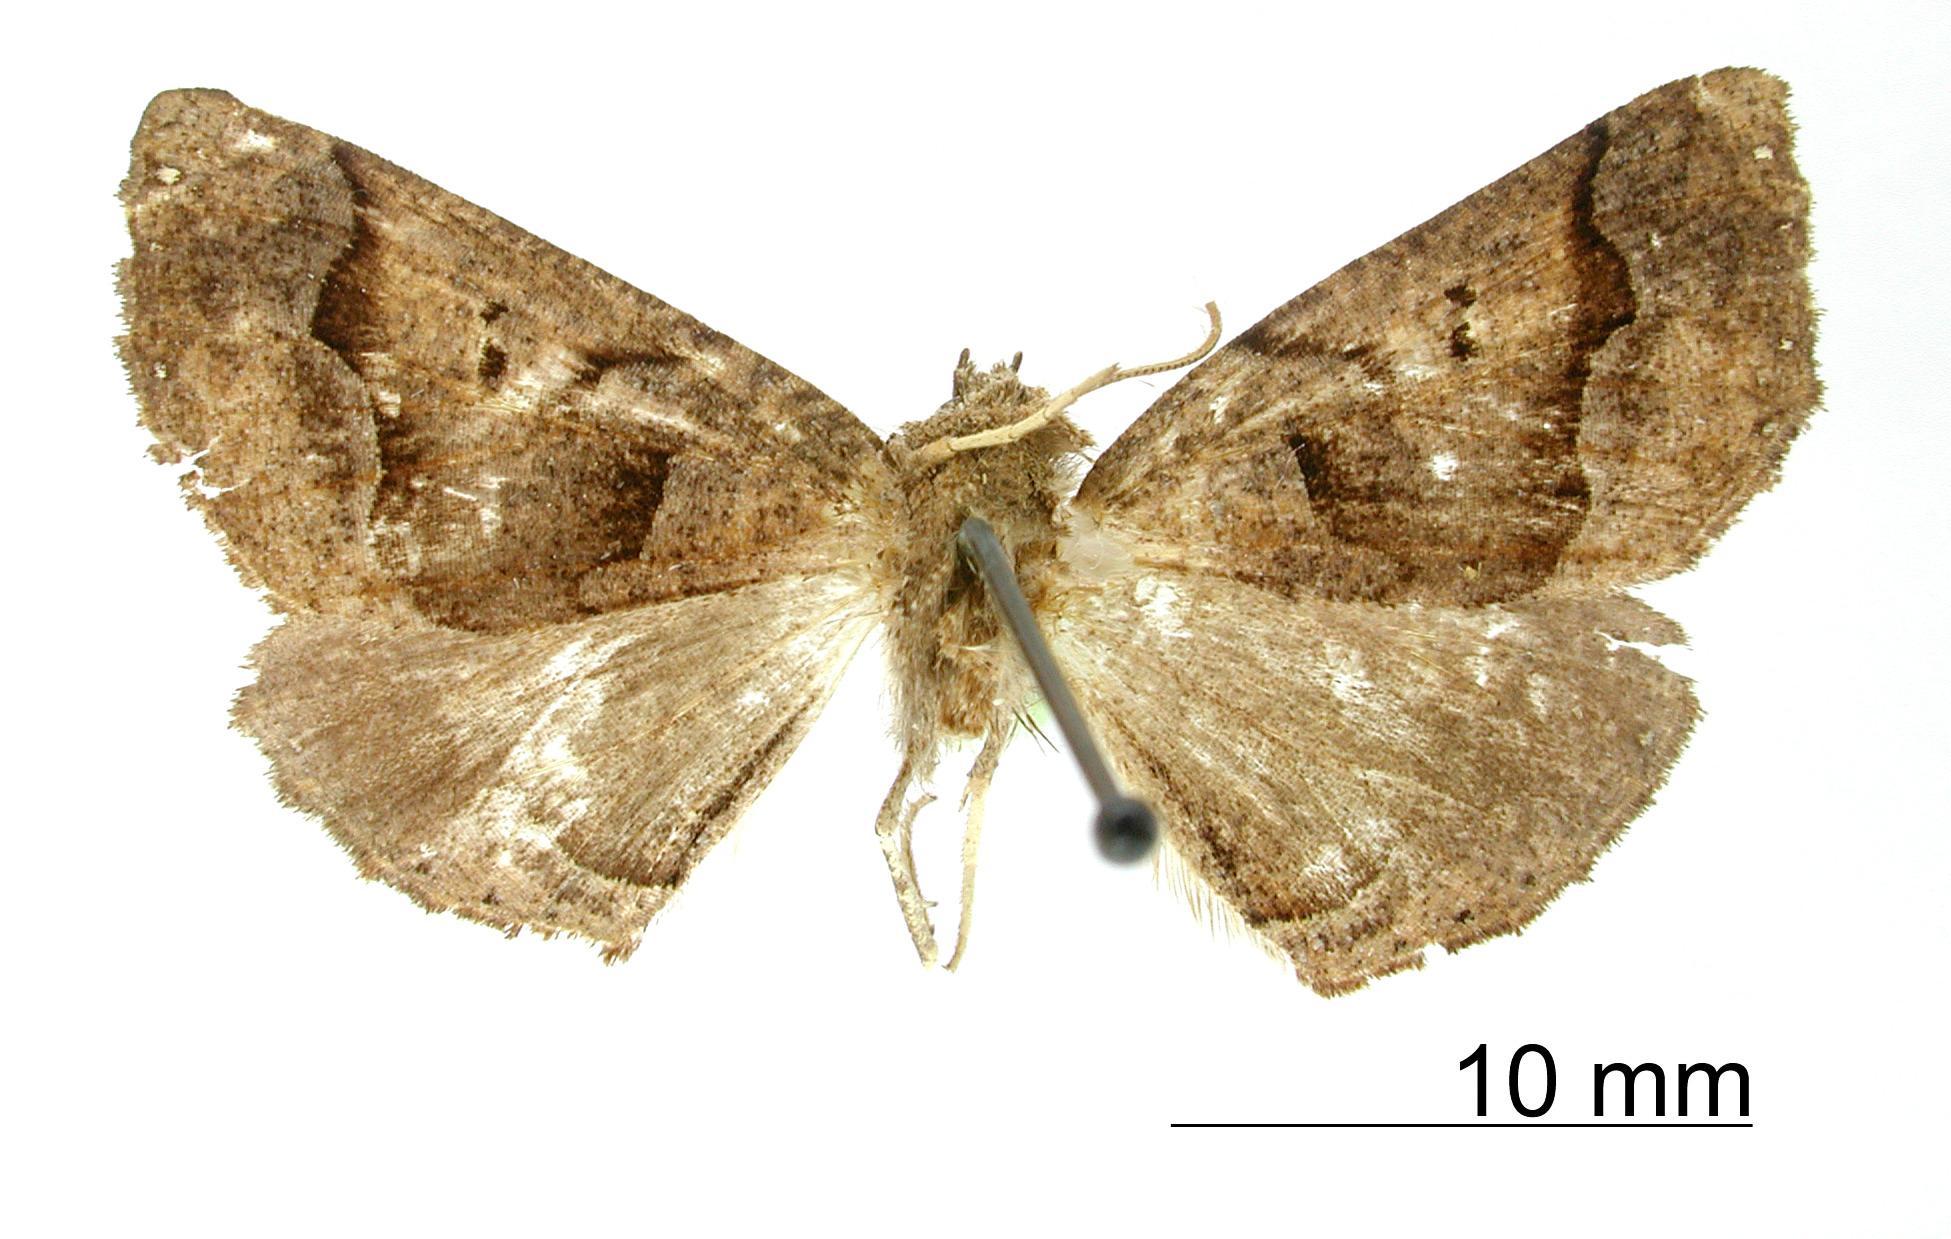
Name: Pero corda
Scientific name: Pero corda Poole, 1987
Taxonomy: Animalia, Arthropoda, Insecta, Lepidoptera, Geometridae, Ennominae
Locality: Pacho, Colombia, Colombia